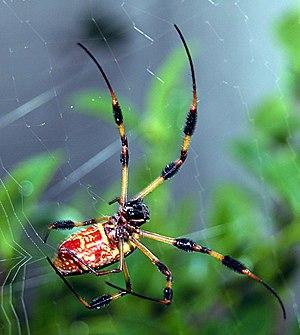
Trichonephila clavipes est une espèce d'araignées aranéomorphes de la famille des Araneidae.